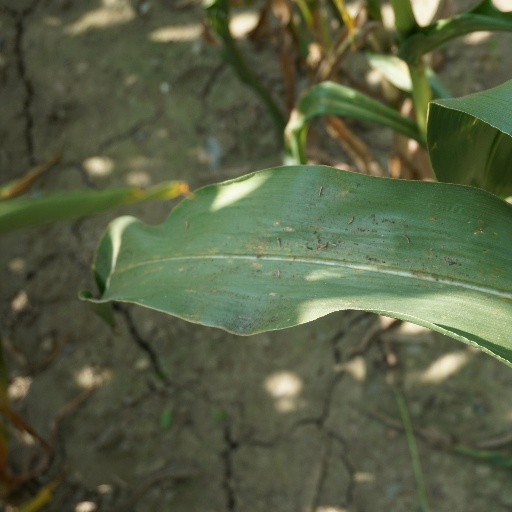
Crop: maize; corn